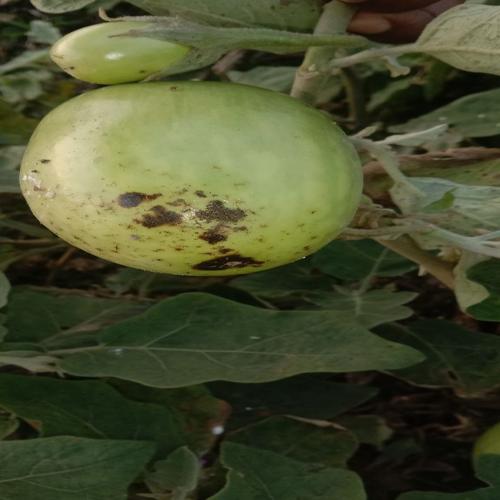
Label: Shoot and Fruit Borer